Agriculture in South Africa

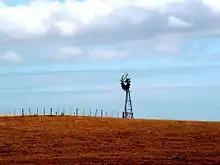
A windpump on a farm in South Africa.

Agriculture in South Africa contributes around 5% of formal employment, relatively low compared to other parts of Africa and the number is still decreasing, as well as providing work for casual laborers and contributing around 2.6 percent of GDP for the nation. Due to the aridity of the land, only 13.5 percent can be used for crop production, and only 3 percent is considered high potential land.